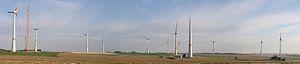
Le parc éolien d'Estinnes se situe sur le territoire de la commune d'Estinnes, en Belgique. Onze éoliennes, considérées comme les plus puissantes au monde, ont été construites sur la plaine dite du « Levant de Mons », non loin des villages d'Estinnes-au-Val, Bray et Vellereille-le-Sec. Ce parc éolien peut produire jusqu'à 180 000 000 kWh par an et permet donc d'alimenter en électricité 50 000 ménages.